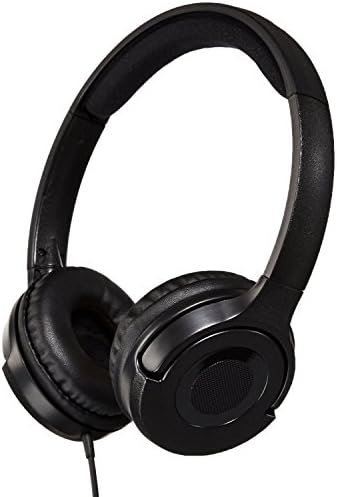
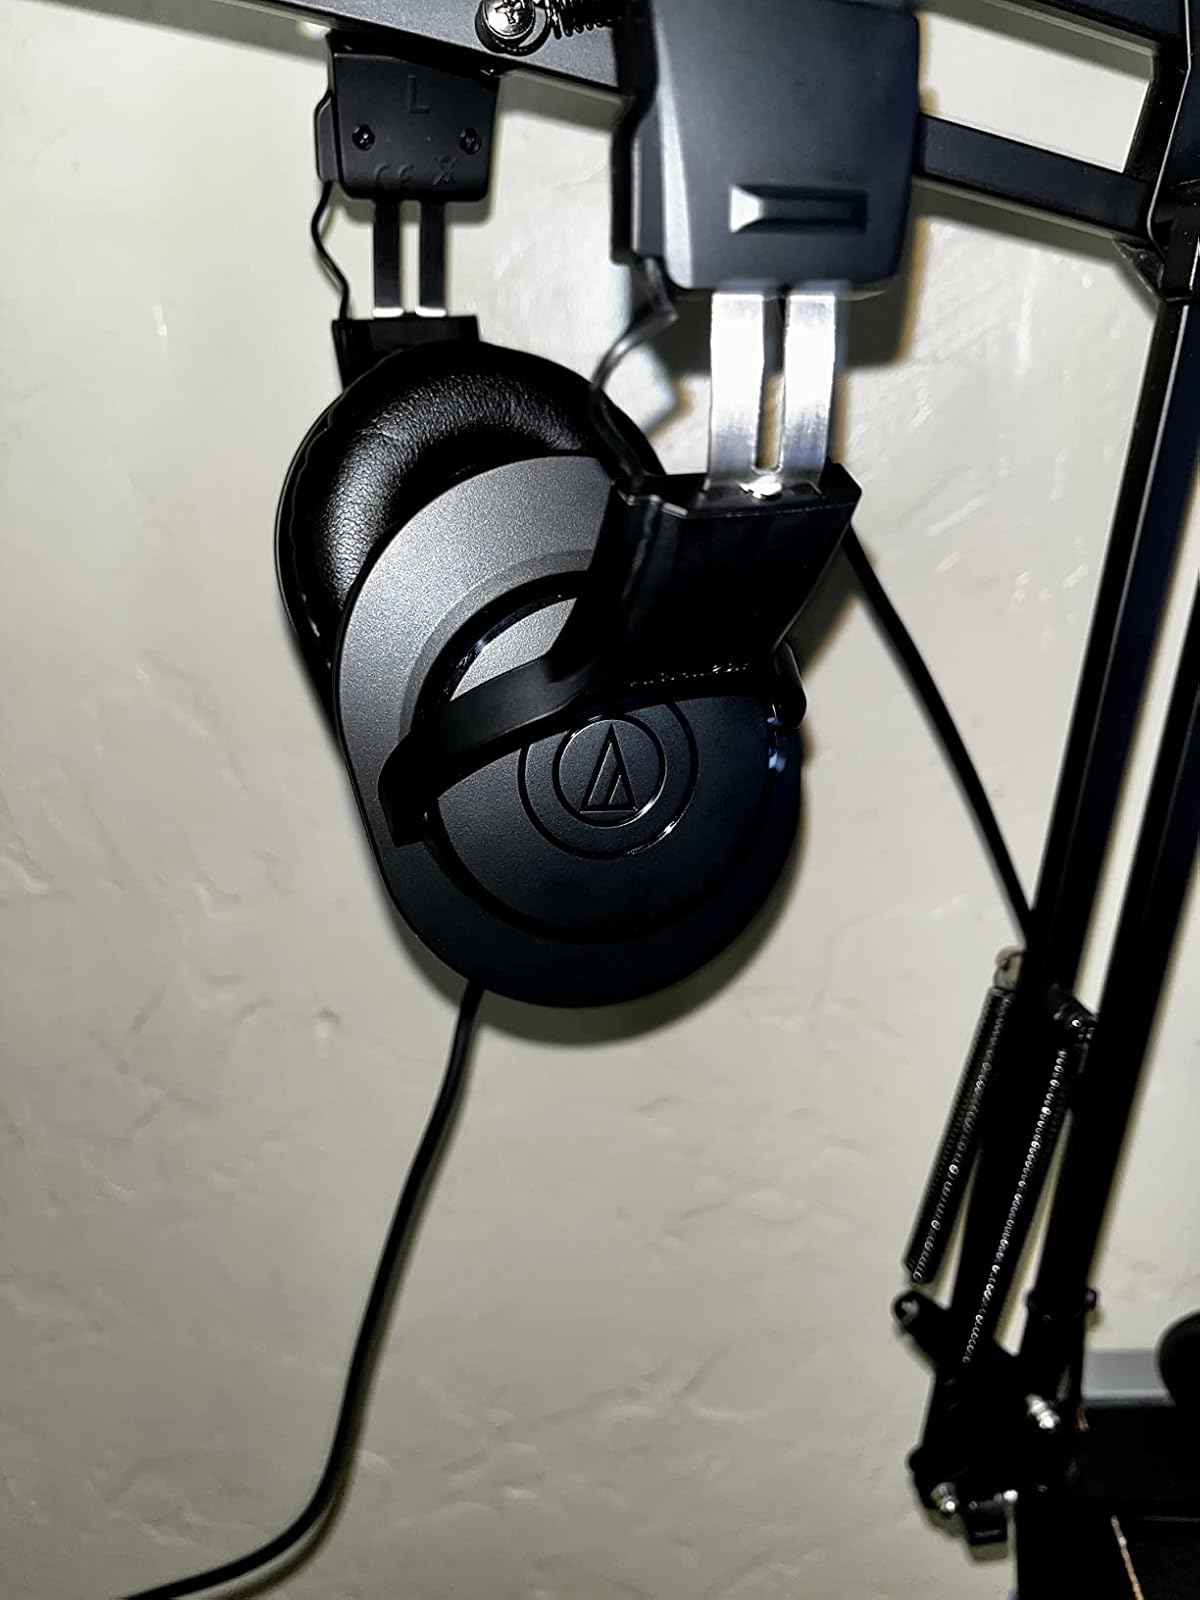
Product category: headphones
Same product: no